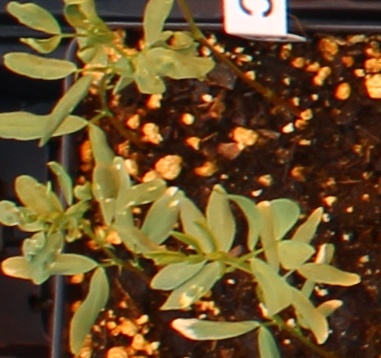
Label: Lentil